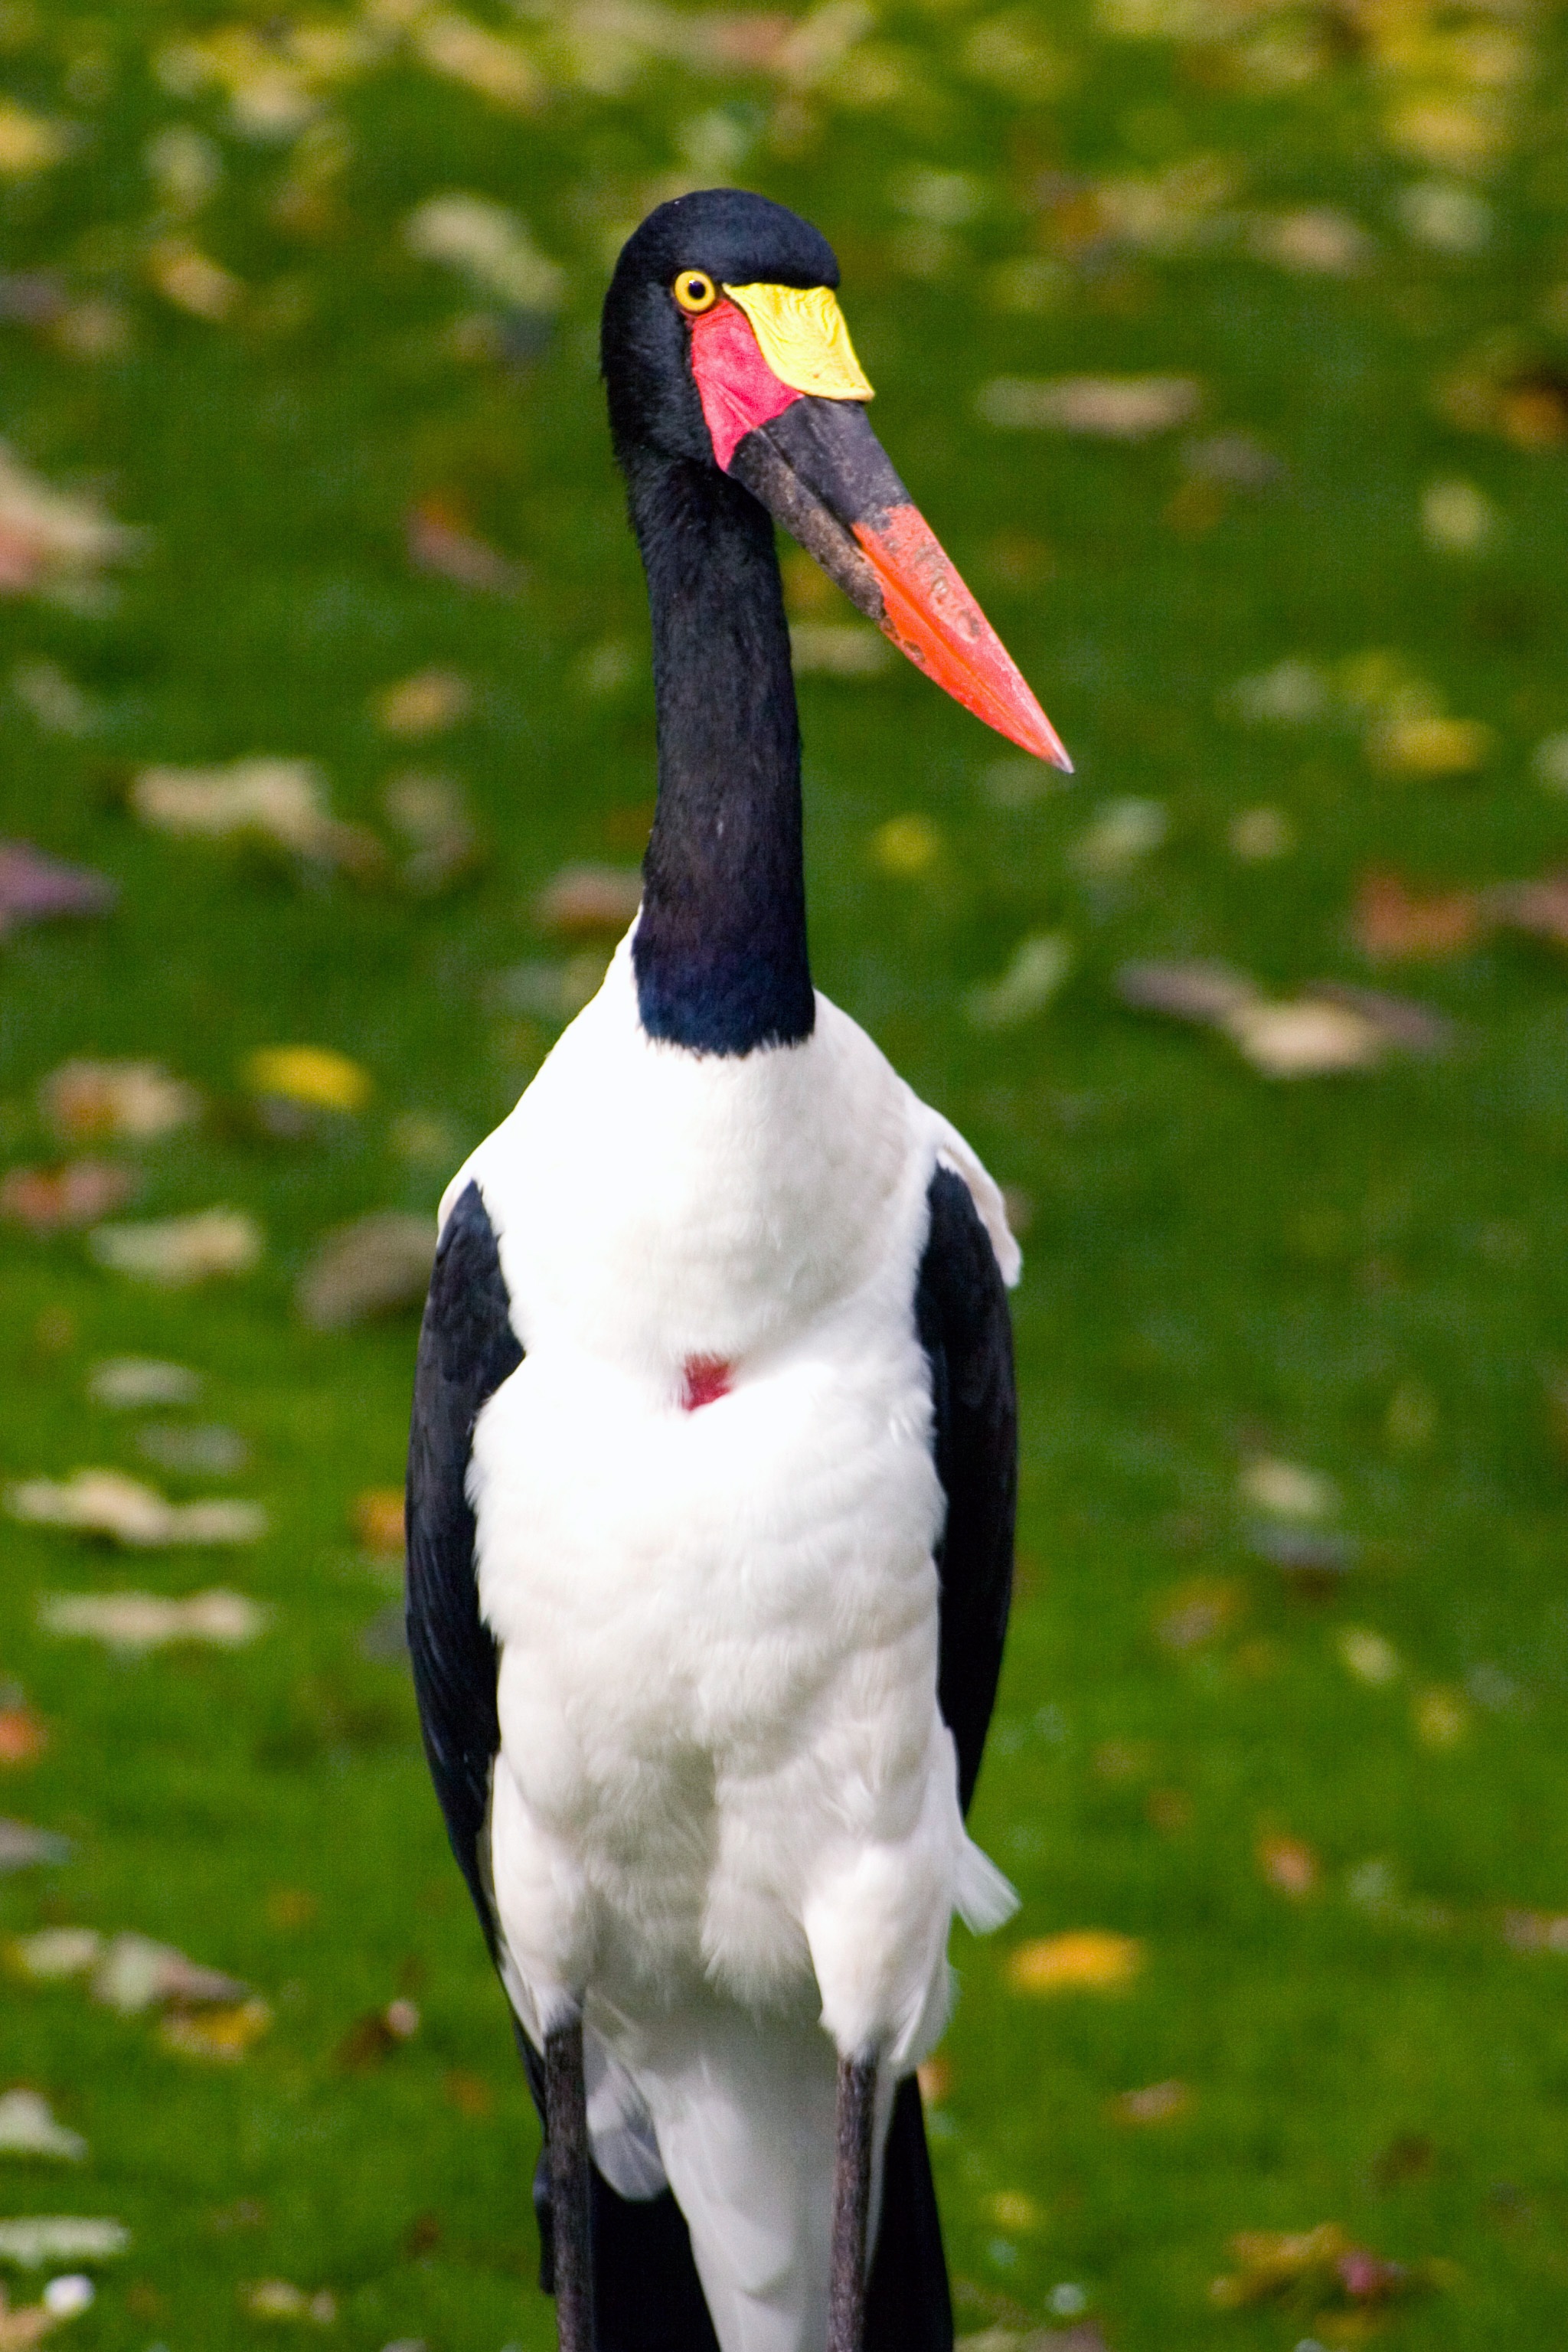
bird, wildlife, portrait, beak, fauna, stork, vertebrate, bill, water bird, white stork, ciconiiformes, saddle stork